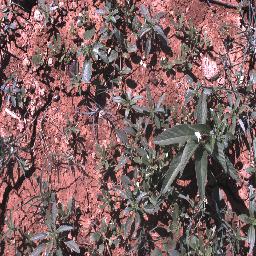
Label: negative